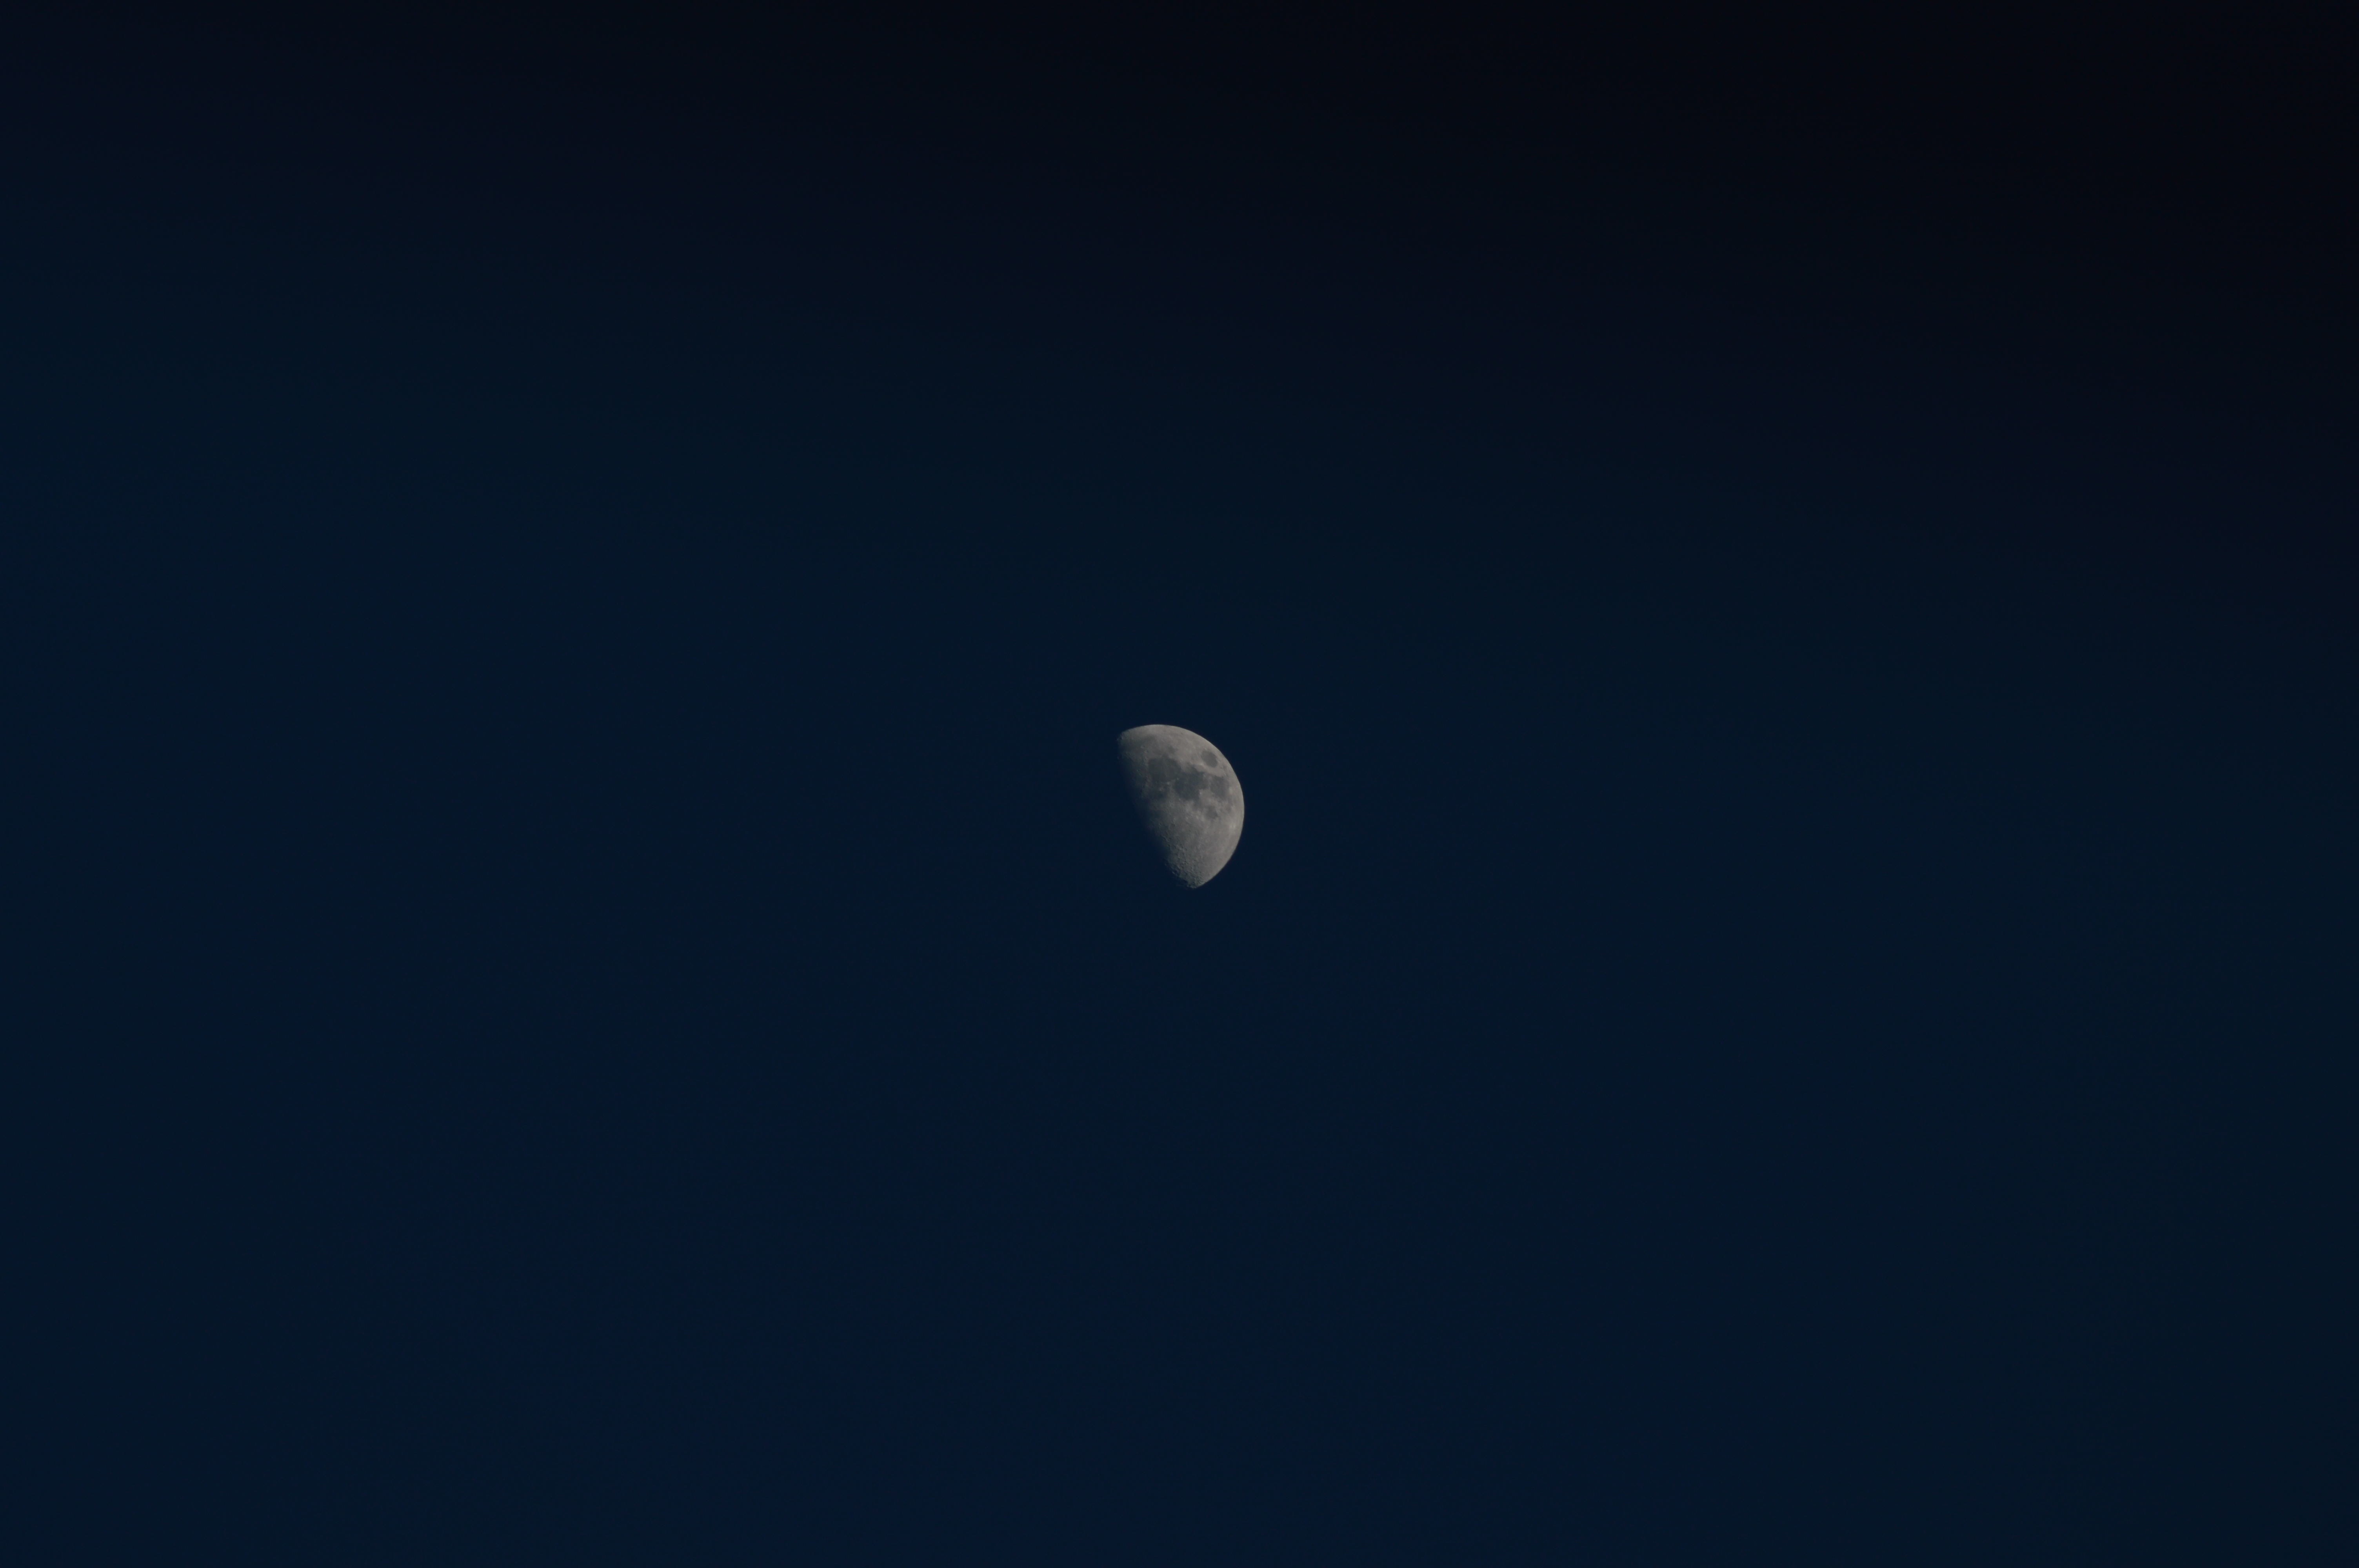
sky, atmosphere, moon, moonlight, circle, crescent, astronomical object, atmosphere of earth, computer wallpaper, celestial event